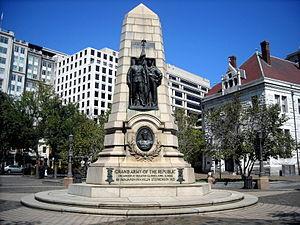
La Grande armée de la république est une organisation fraternelle composée de vétérans de l'armée de l'Union, de la marine de l'Union, des Marines et de l'U.S. Revenue Cutter Service qui servent lors de la guerre de Sécession pour les forces nordistes, dites fédérales.